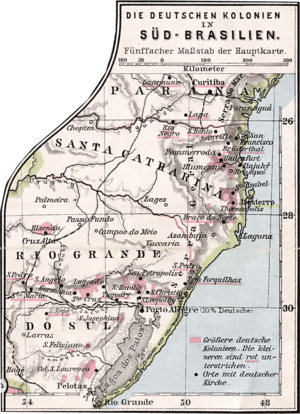
Dans le Brésil du XIXᵉ siècle, apparurent des conditions optimales à la réalisation de l'immigration européenne. Dans la seconde moitié de ce siècle, les immigrants arrivèrent avec pour objectif de pourvoir en main-d'œuvre les plantations de café et fournir des paysans pour la réalisation d'installations coloniales qui allaient être créées par le gouvernement brésilien.